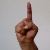
The image shows a hand gesture representing the letter 'D' in Indian Sign Language.